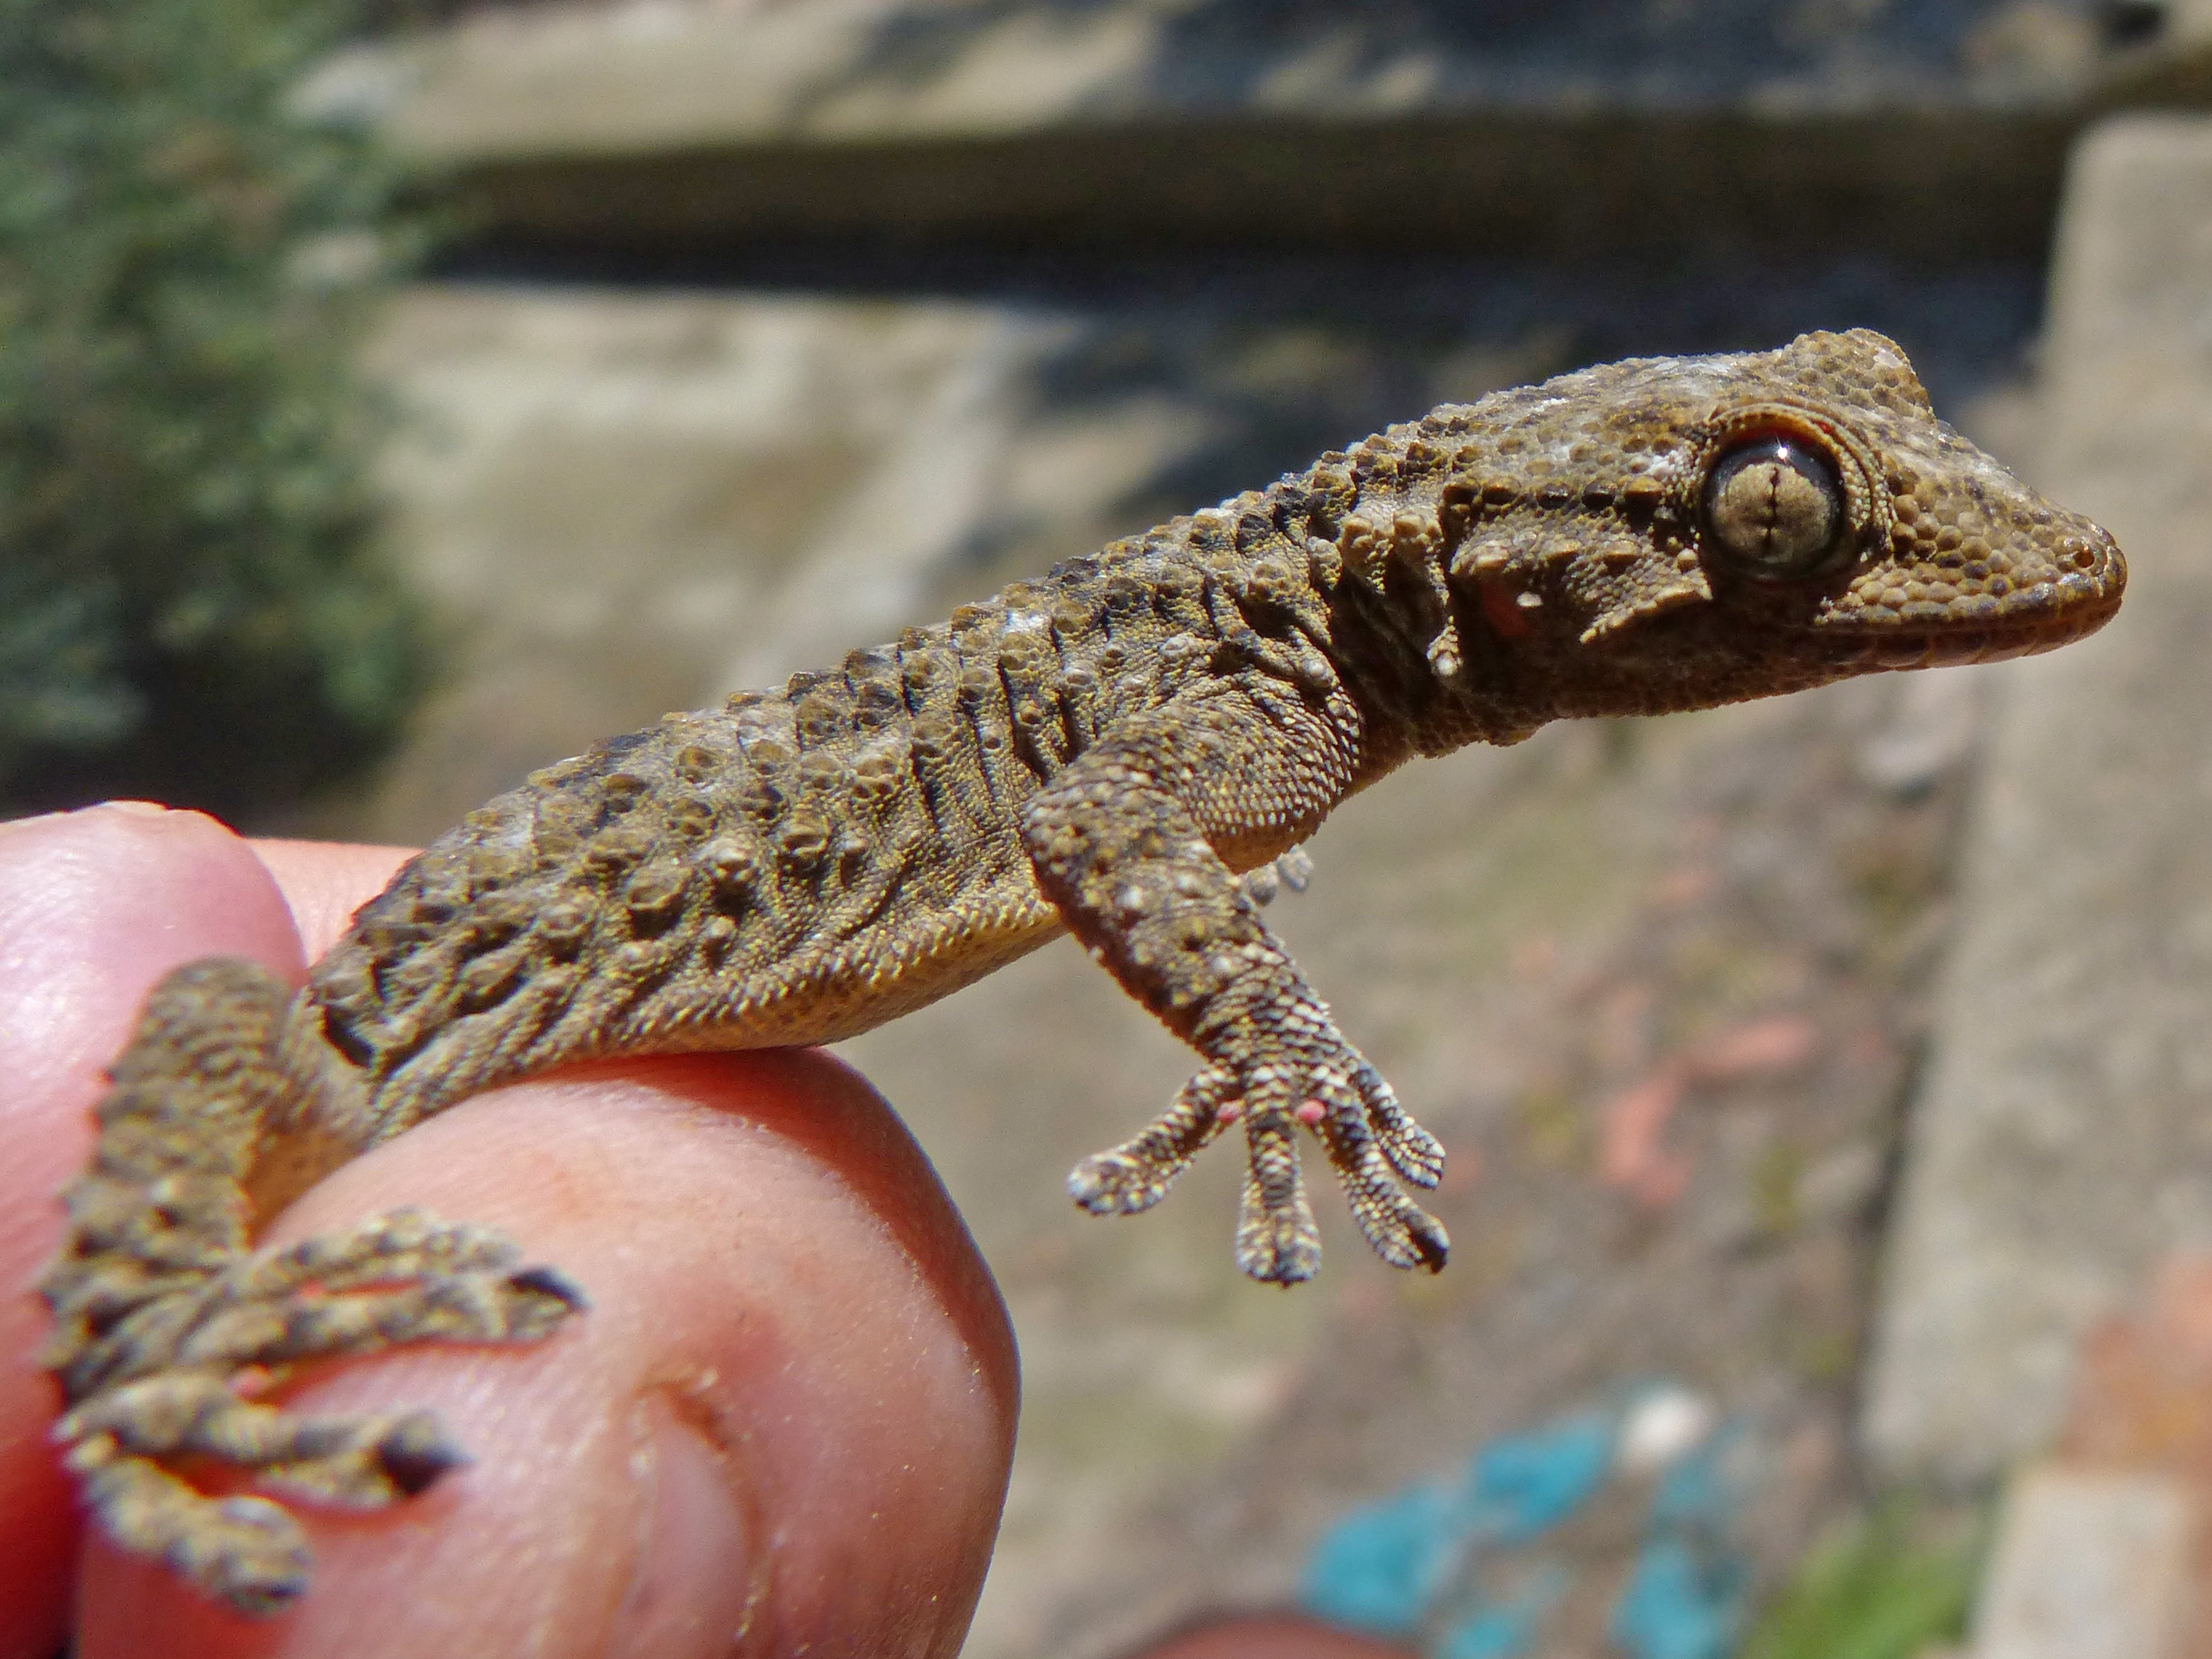
hand, wildlife, reptile, fauna, lizard, gecko, vertebrate, dragon, detail, agamidae, agama, scaled reptile, lacertidae